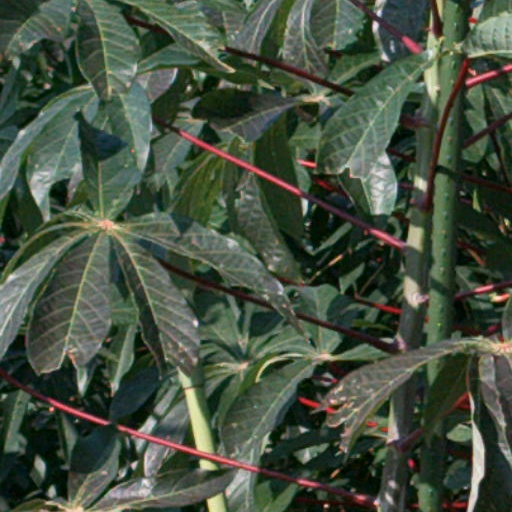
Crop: cassava